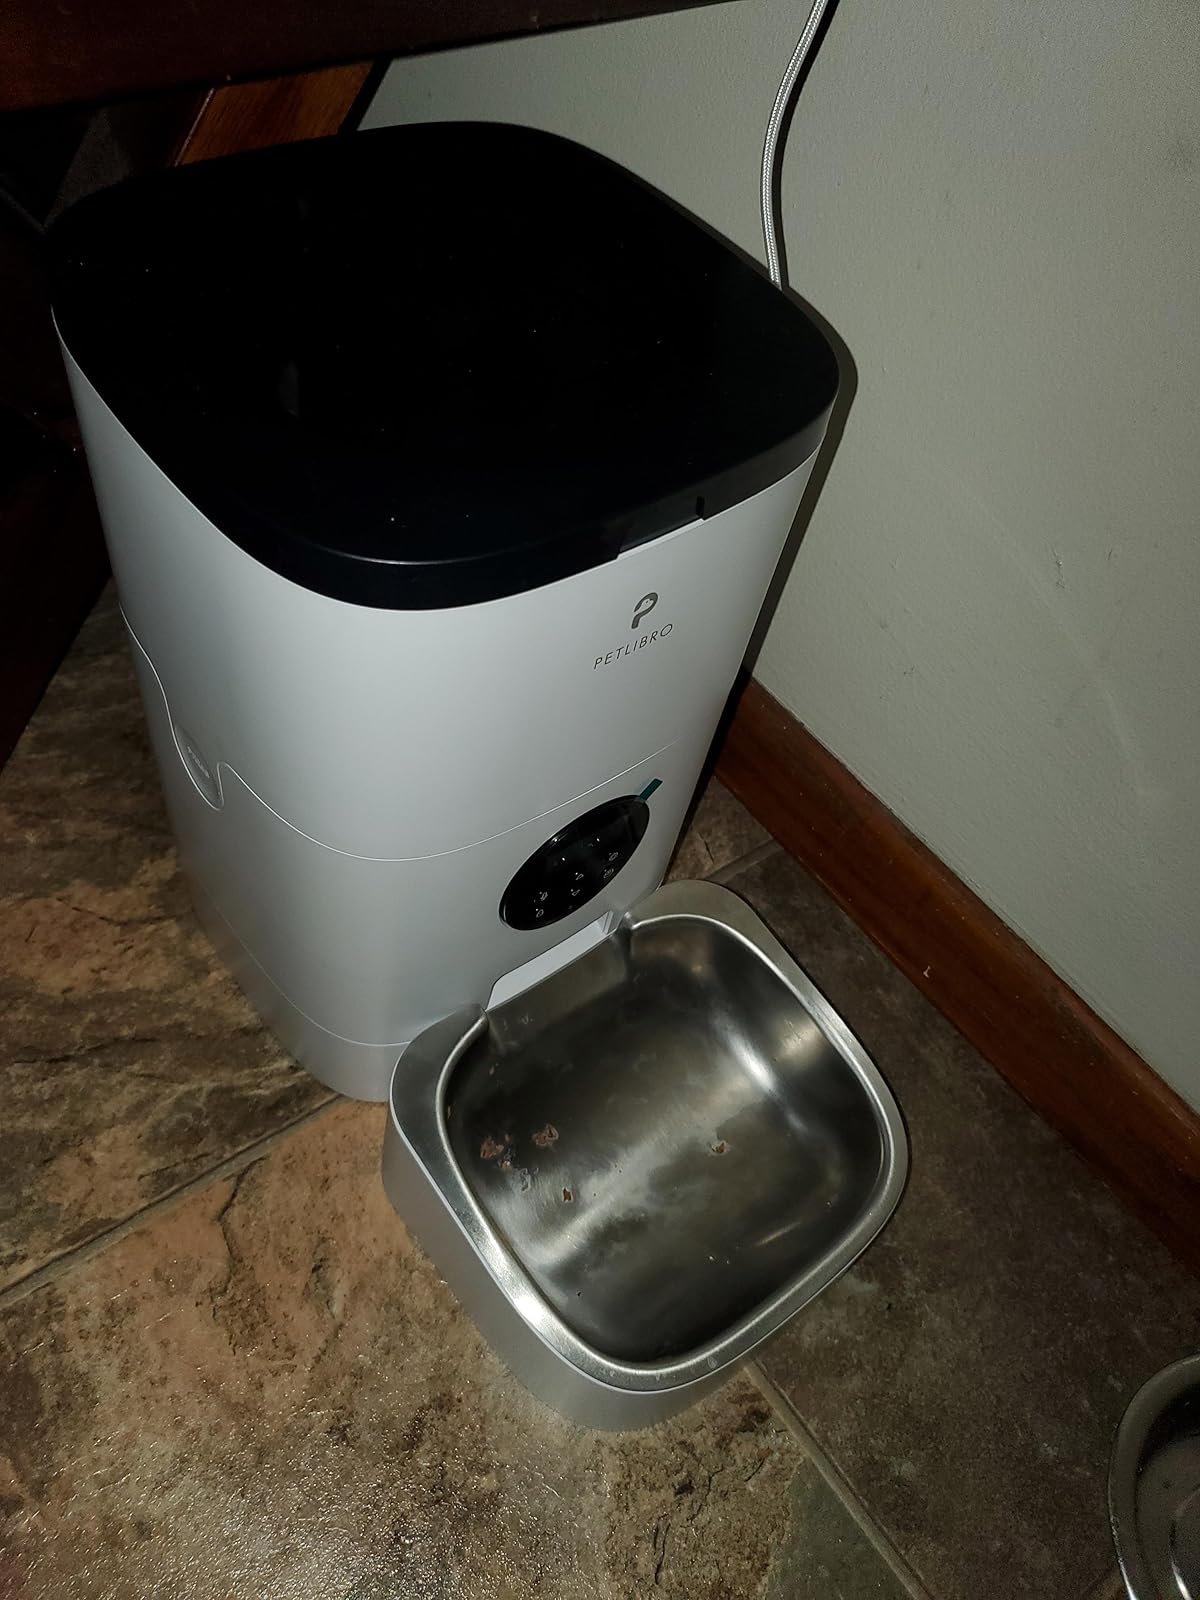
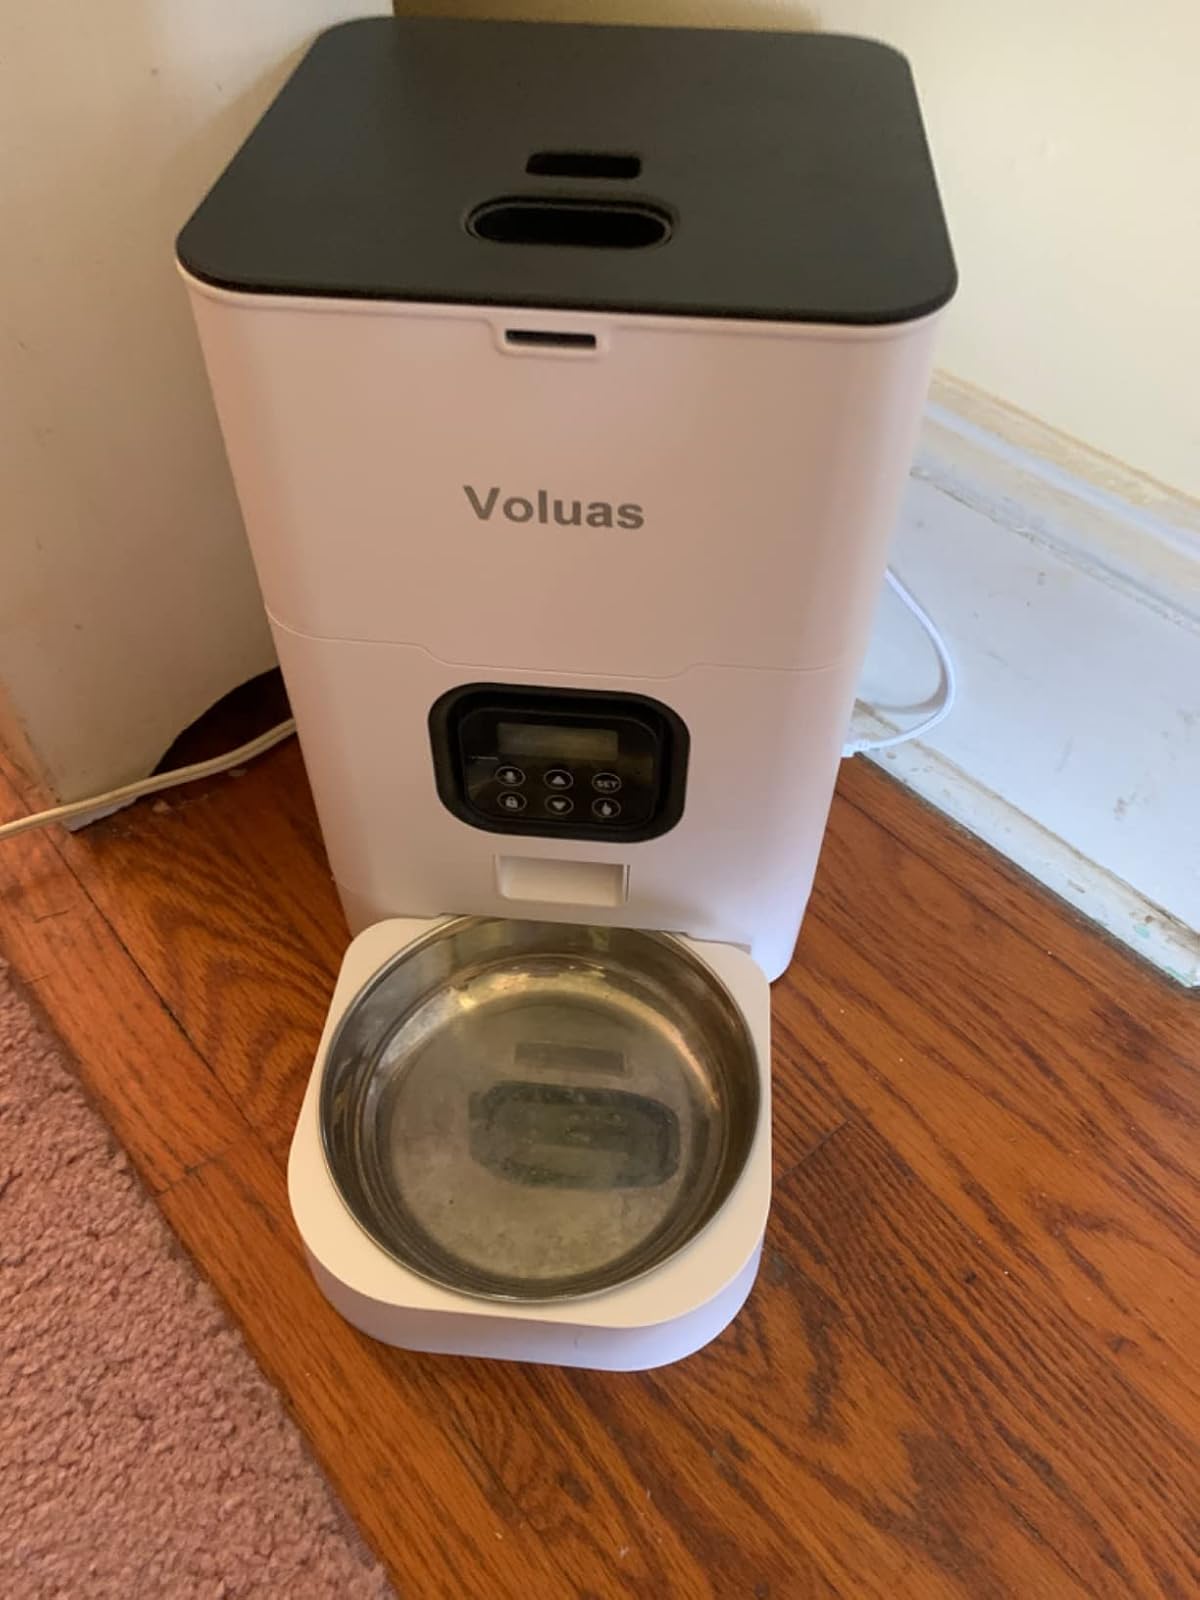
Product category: items_feeder
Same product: no